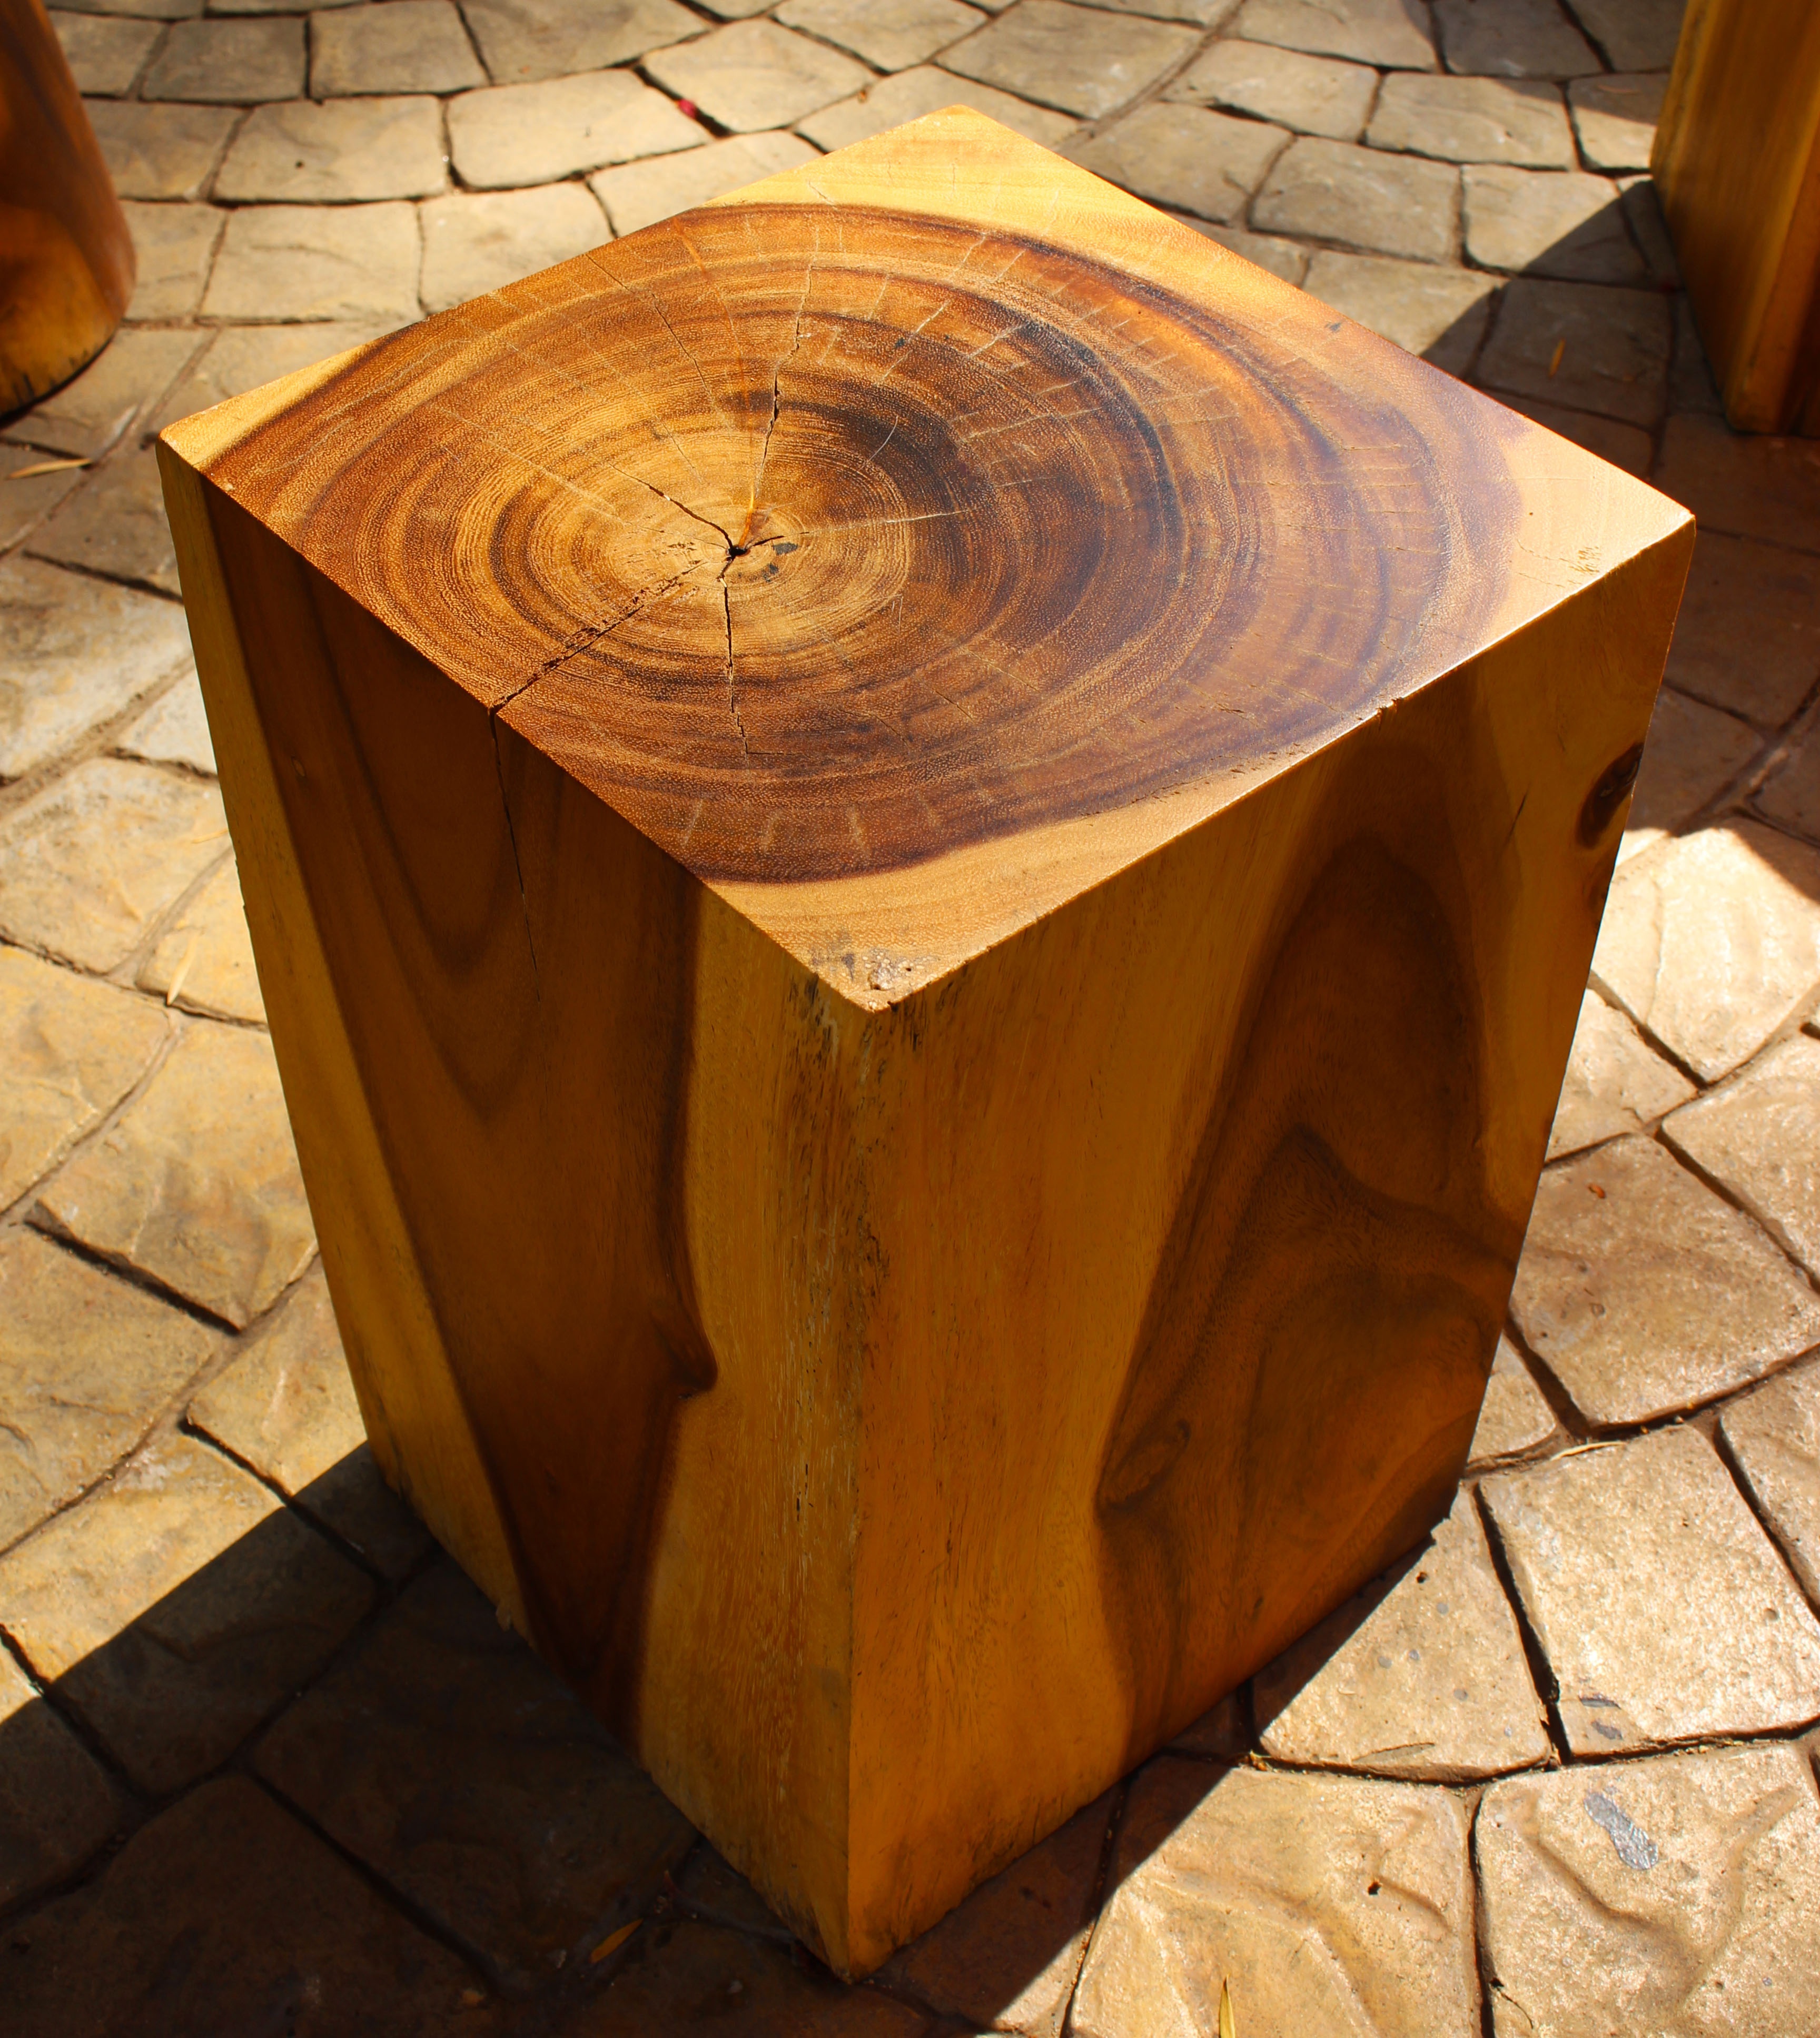
table, wood, texture, chair, floor, seat, home, square, brown, furniture, modern, barrel, block, outside, design, hardwood, decorative, wooden, flat, style, cube, carving, contemporary, shape, simple, stylish, trendy, wooden block, functional, man made object, table chair